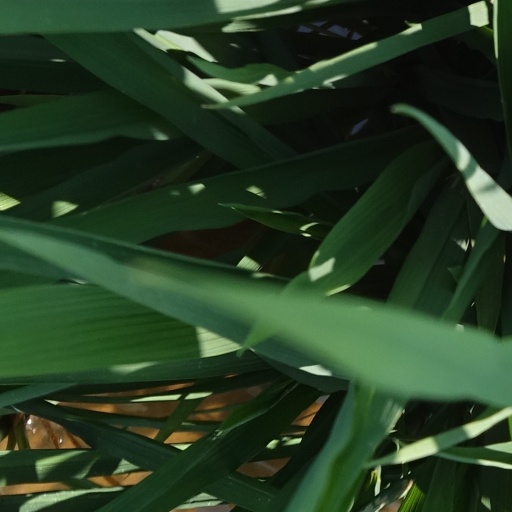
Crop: rice